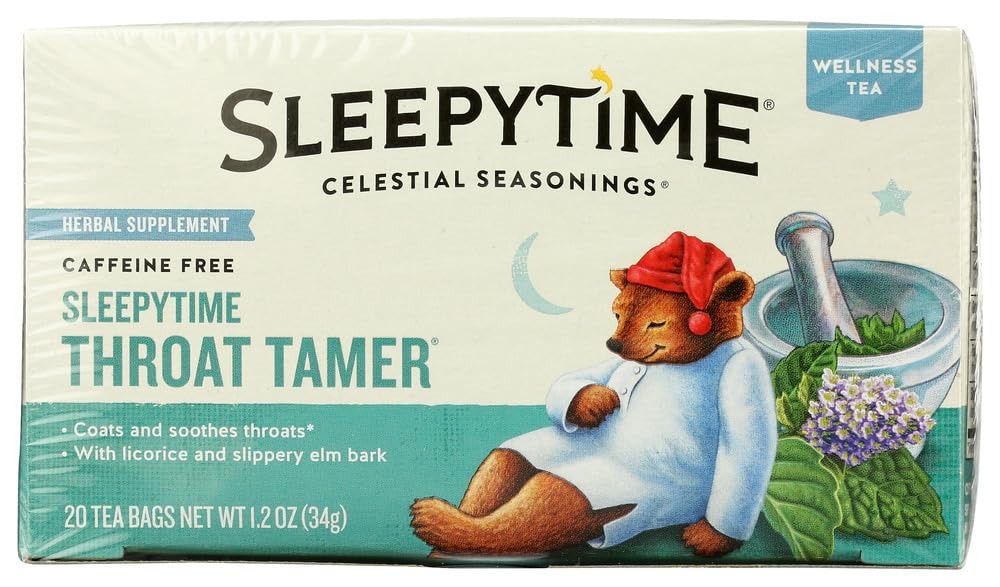
Item Name: Celestial Seasonings Sleepytime Throat Tamer Wellness Tea 20 tea bags (a)
Value: 20.0
Unit: Count

Price: 4.48